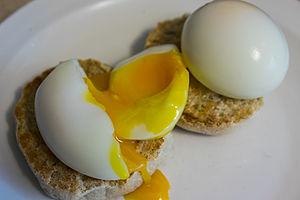
Œufs mollets sur des tranches de pain grillé. Polski: zdjęcie jajka na miękko This image was uploaded as part of Wiki Loves e-textbooks contest in Poland. English
La onzième saison de Top Chef, est une émission de télévision franco-belge de téléréalité culinaire, diffusée chaque semaine sur M6 du mercredi 19 février 2020 au mercredi 17 juin 2020 et sur RTL-TVI depuis le lundi 24 février 2020. Elle est animée par Stéphane Rotenberg.
L'œuf mollet est un œuf cuit à l'eau bouillante dans sa coquille, plus longtemps qu'un œuf à la coque et moins longtemps qu'un œuf dur, de façon que le jaune soit épais, mais encore coulant. La durée de cuisson pour l'obtenir varie en fonction de la température initiale de l'œuf mais aussi de l'altitude et bien sûr de sa taille, mais une base de départ est de plonger l'œuf dans l'eau bouillante pendant 5 à 6 minutes et ensuite stopper immédiatement la cuisson en le plongeant dans une quantité suffisante d'eau froide.